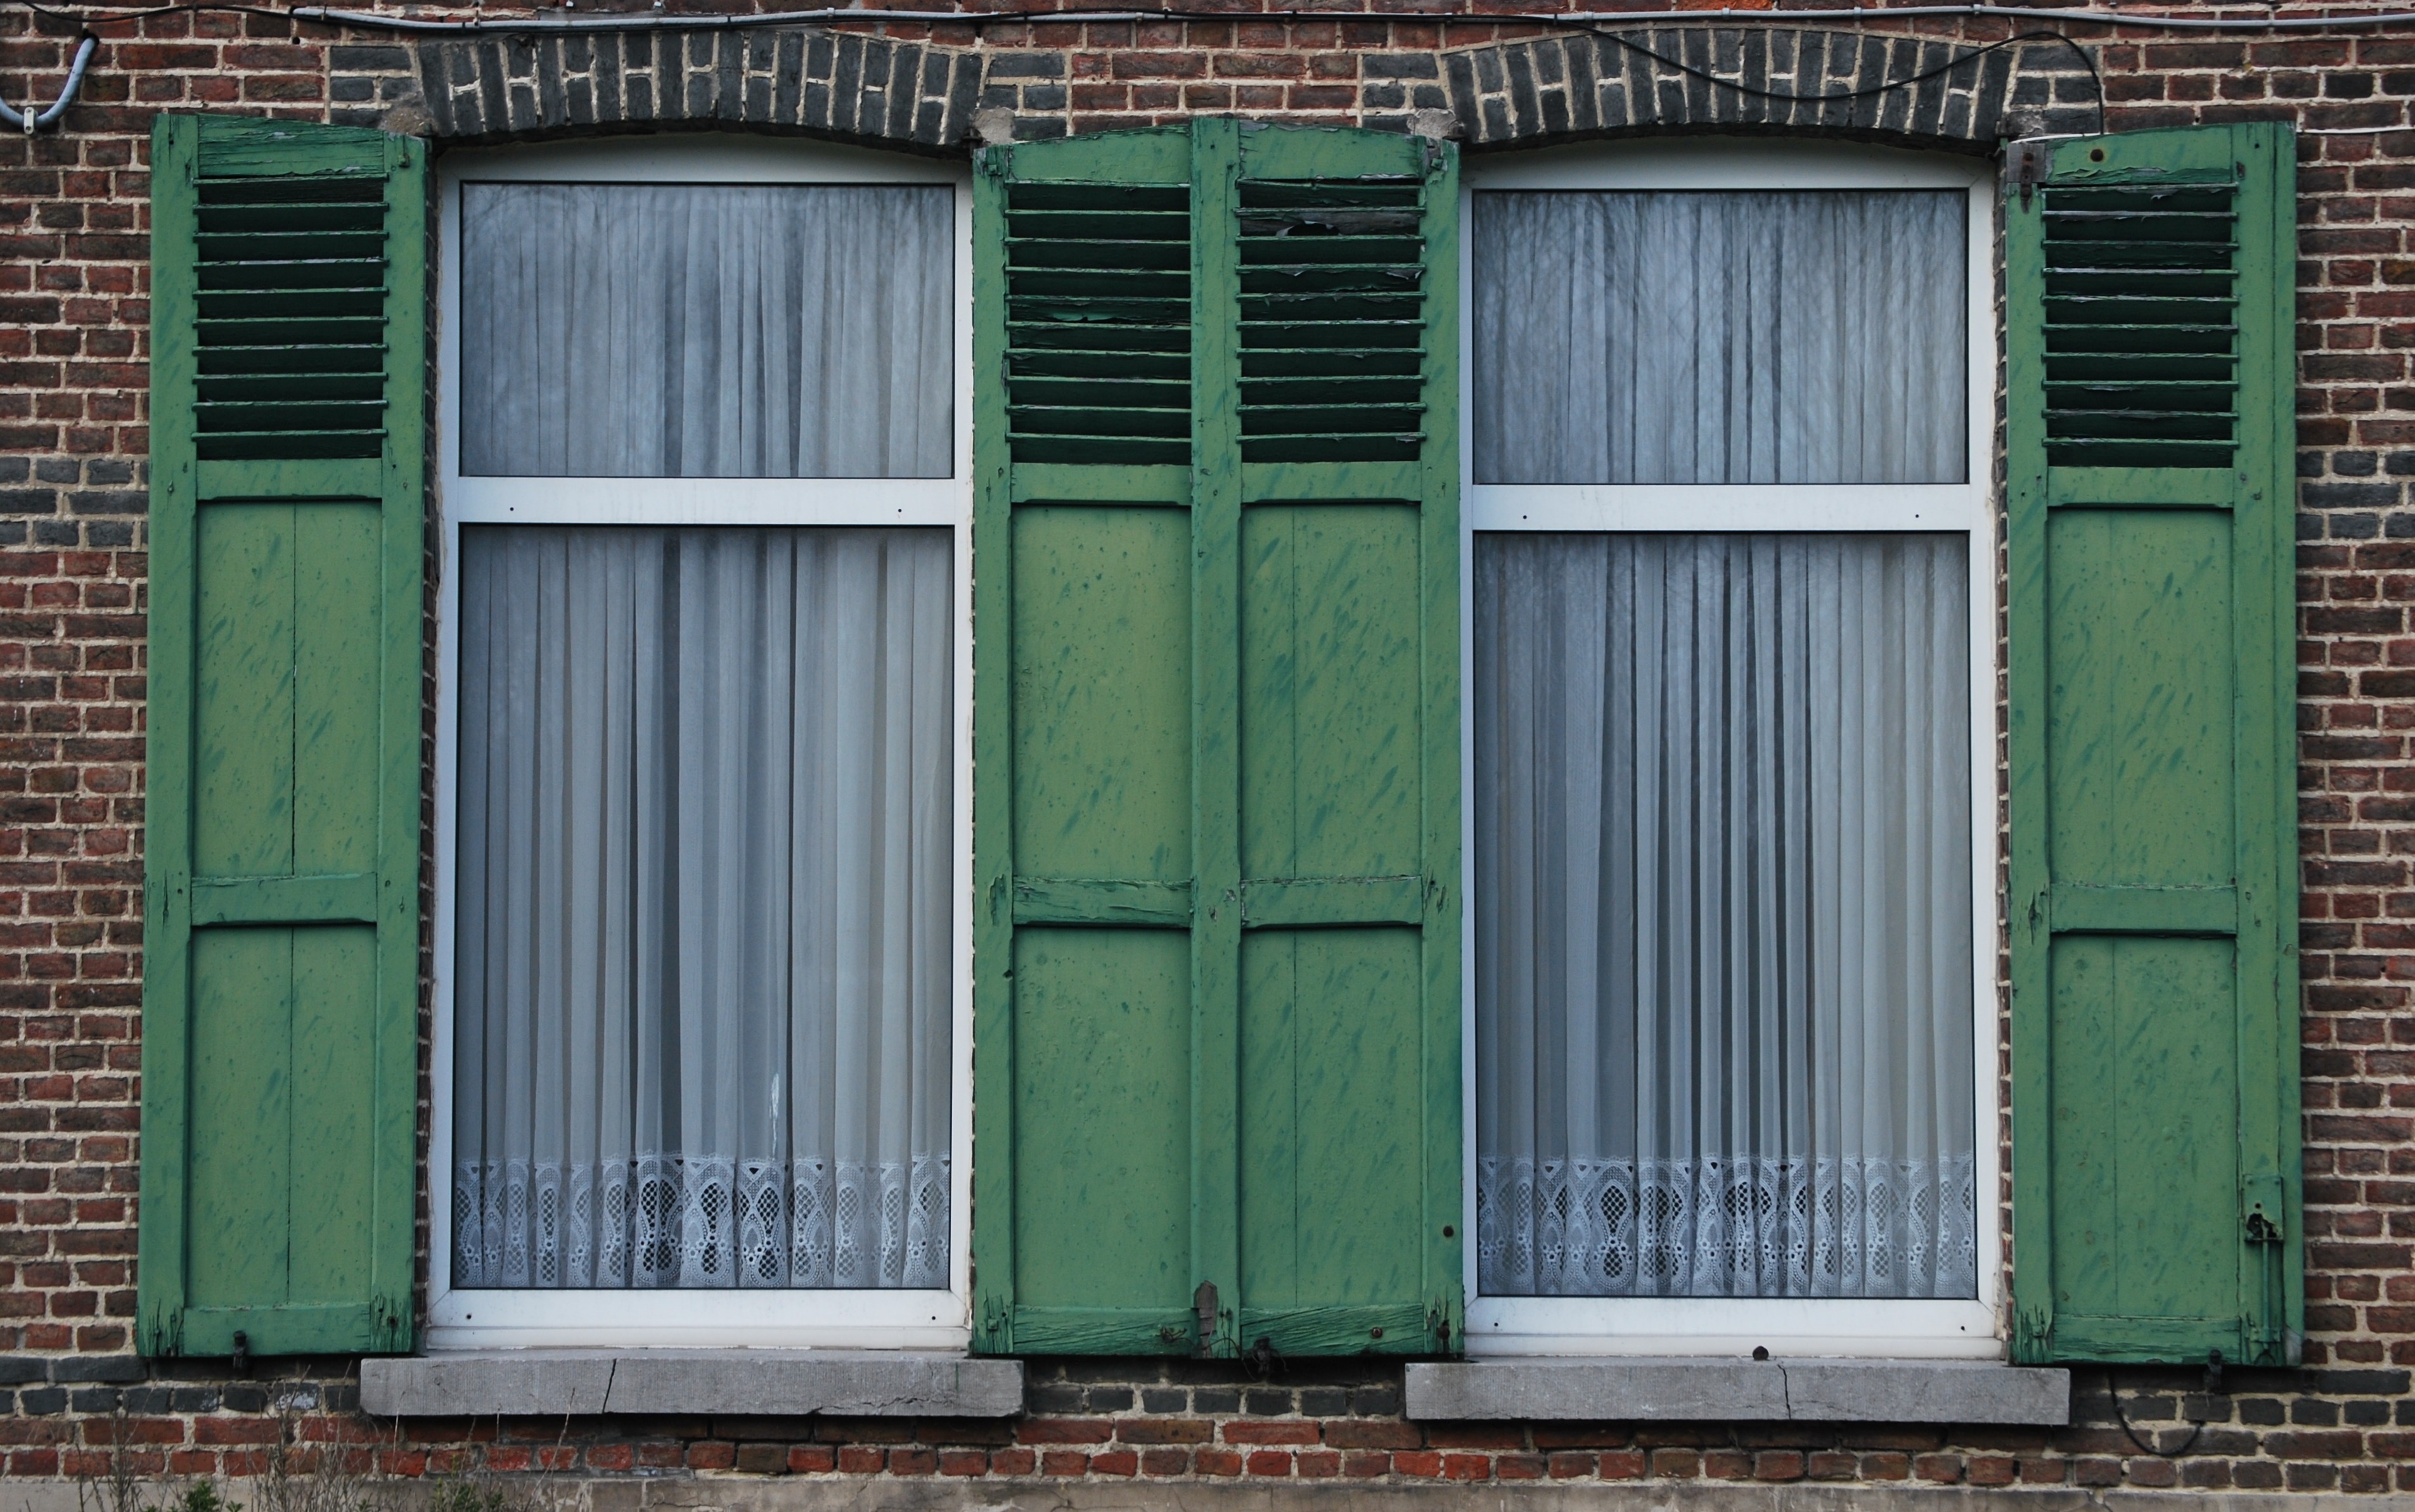
architecture, wood, house, window, shed, shack, green, windshield, facade, blue, door, shipping container, shutters, urban area, window covering